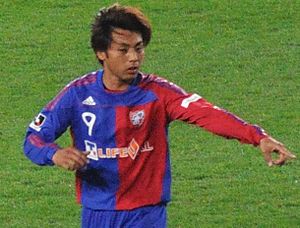
Shingo Akamine
Shingo Akamine er en japansk fodboldspiller, som spiller for den japanske fodboldklub Fagiano Okayama.